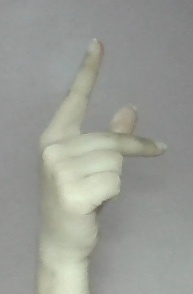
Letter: dha